Sprint 15

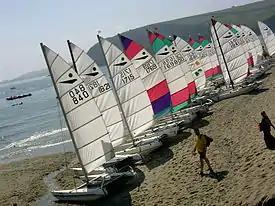
On the Beach at Pentewan Sands UK

The Dart 15 is a one-design glassfibre sailing catamaran, principally sailed in the UK. It is designed to be sailed by one or two people and has a furling jib and trapeze. It can be raced with or without the jib and trapeze, and there are national championships held in both categories. Between 2005 and 2022 the class was known as the Sprint 15.